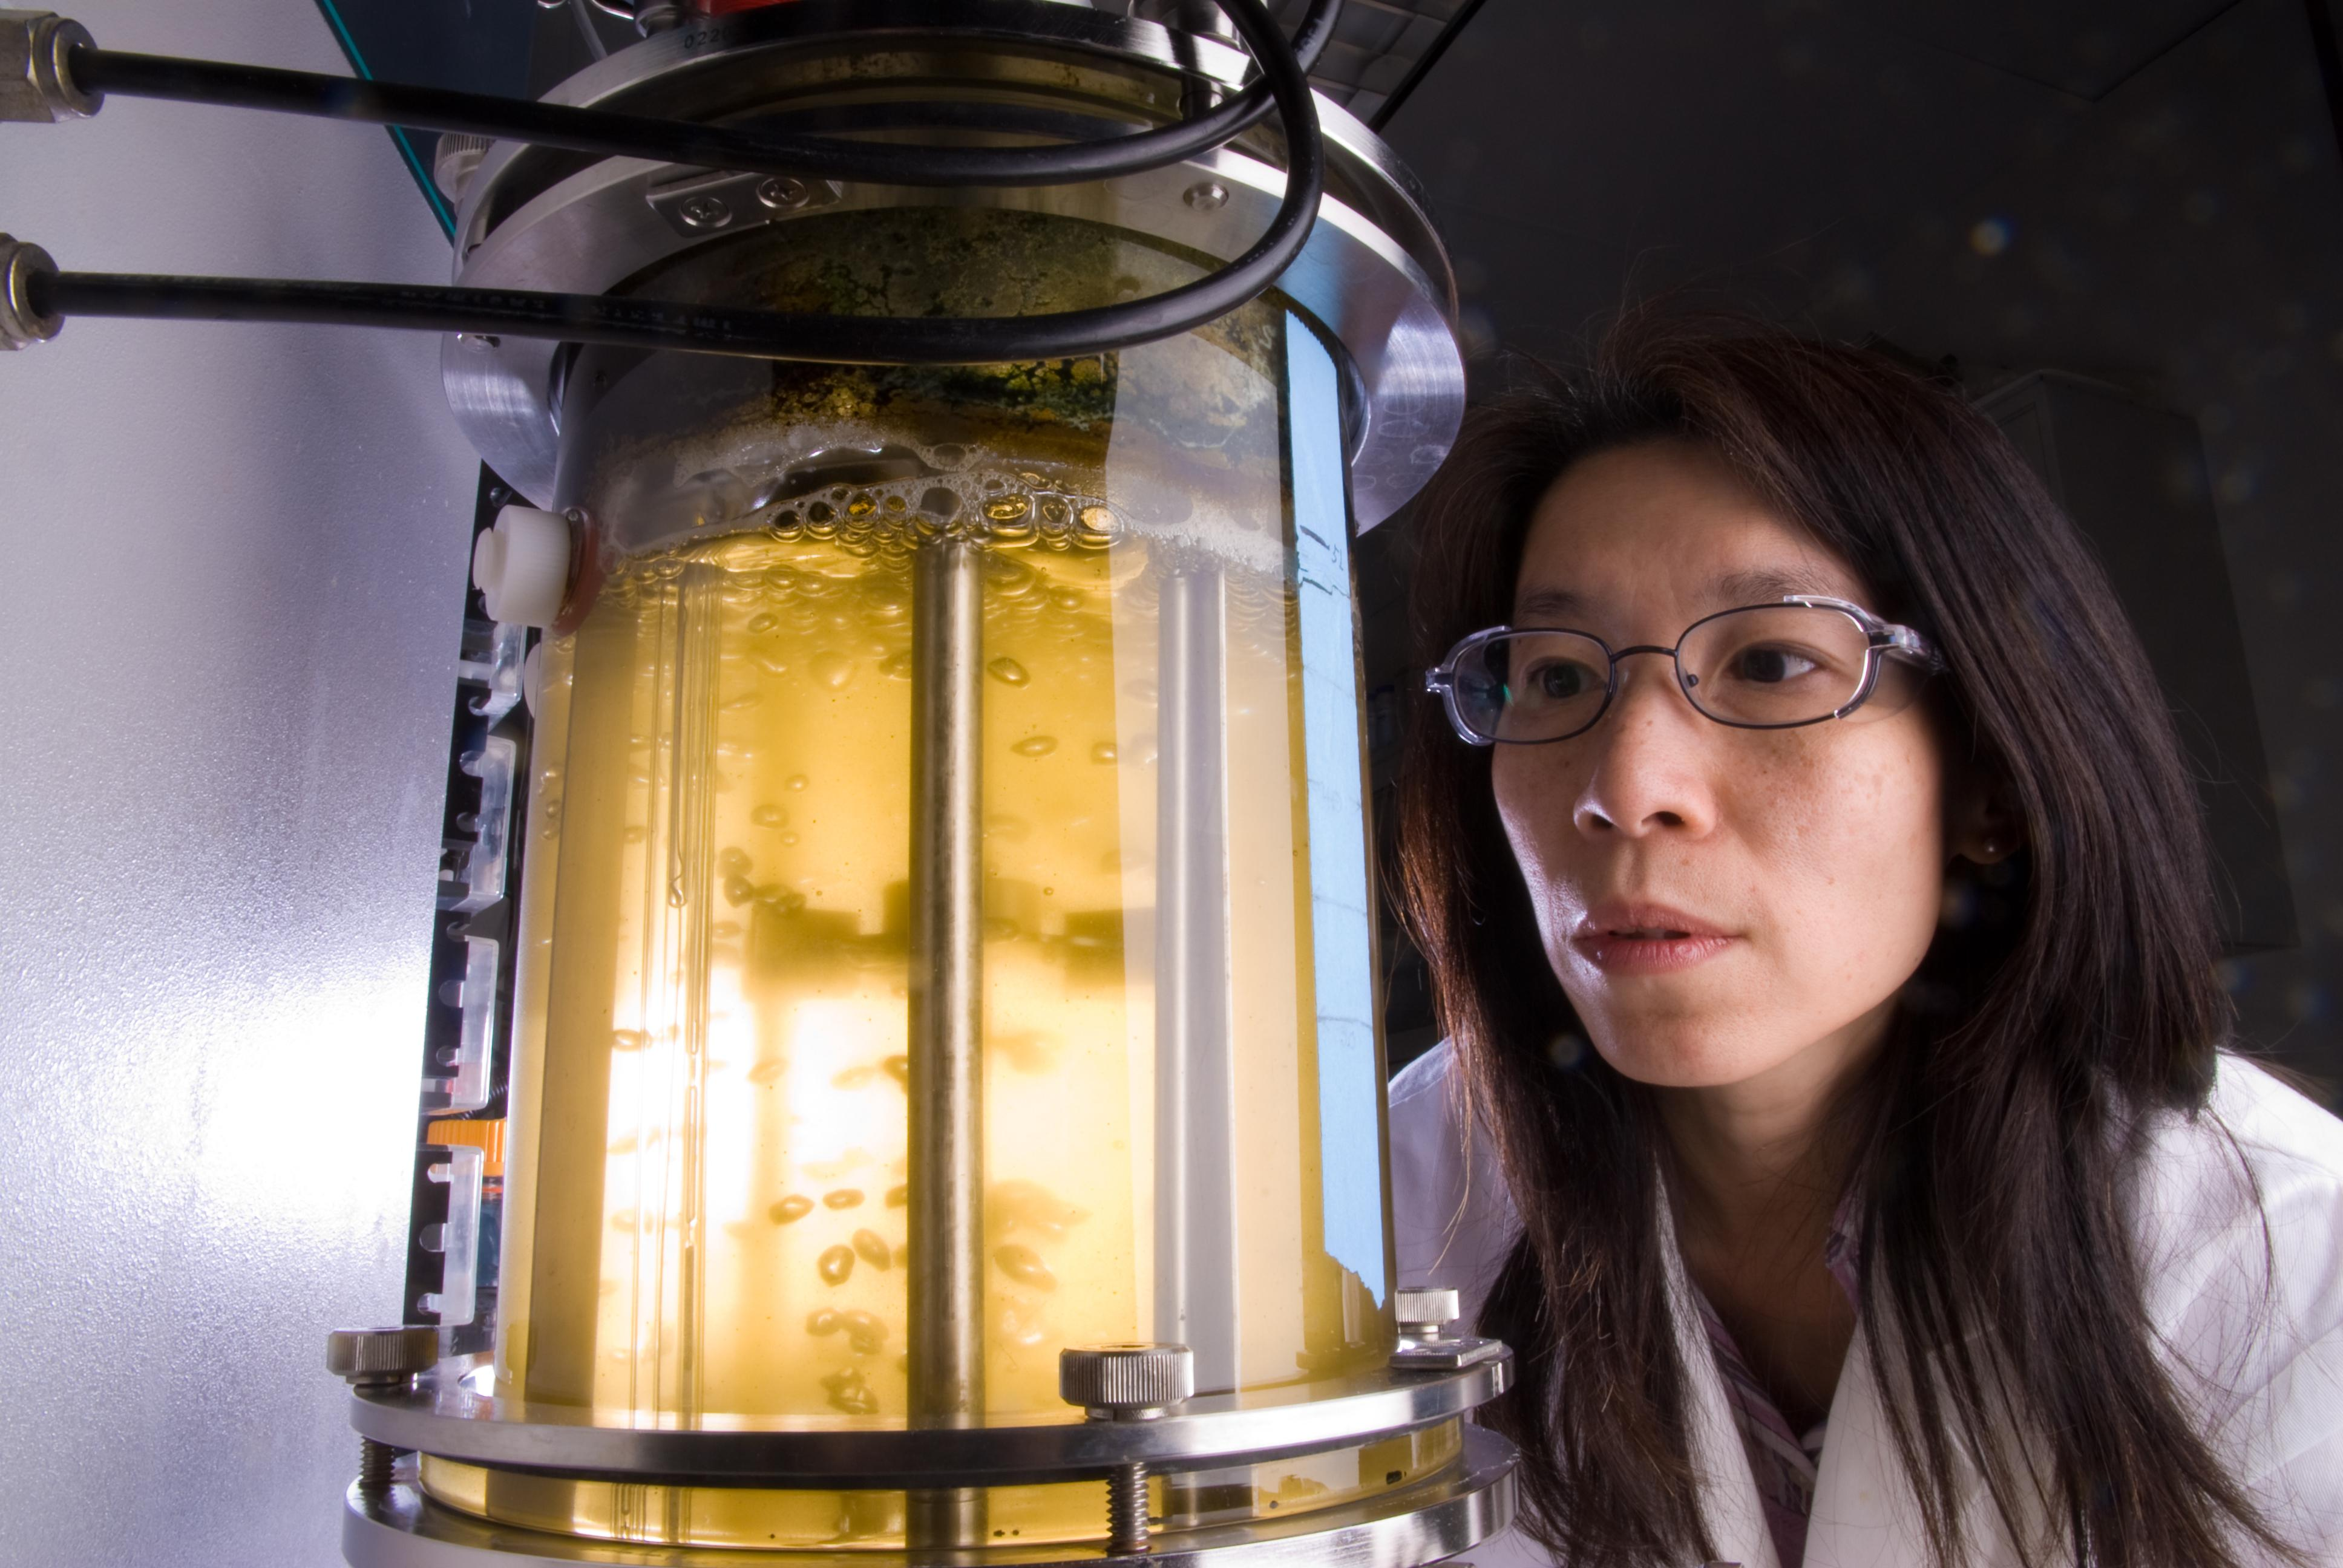
SHOWN IS AN ALGAE PHOTO BIOREACTOR AT NREL. A NREL researcher examines an algae photobioreactor, which uses light energy and carbon dioxide to grow algae by photosynthesis. The researchers are studying microalgae as a potential source of biofuels. For more
Specialty: pharmaceutical manufacturing